Compromise of Caspe

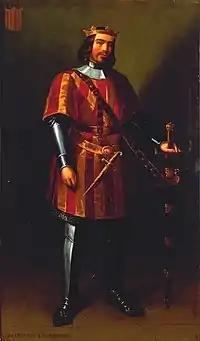
Portrait of Ferdinand of Castile, proclaimed king after the Compromise.

Pope Benedict XIII (Avignon) intervened and proposed a smaller group of nine "compromisarios" (negotiators). The Trastamarist parliament of Alcañiz agreed with the proposition, which was finally accepted by a Catalan-Aragonese board of fourteen Aragonese Trastamarists and five varied Catalan emissaries: the agreement known as the Alcañiz Concord of 15 February 1412. But a few days later, the Alcañiz parliament chose not only the three "compromisarios" from Aragon but also the three Catalan and the three Valencian "compromisarios" too. The angry complaints among the Catalan and Valencian parliamentarians for this abuse were ignored, targeting the peaceful discussions sought since 1410; and equally the complaints of James of Urgell and Louis of Anjou.